Clay County Courthouse (Georgia)

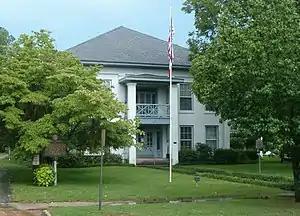

The Clay County Courthouse in Fort Gaines, Georgia was built in about 1871. It is a two-story brick building that "looks more like an antebellum plantation house than a courthouse." It was listed on the National Register of Historic Places in 1980.